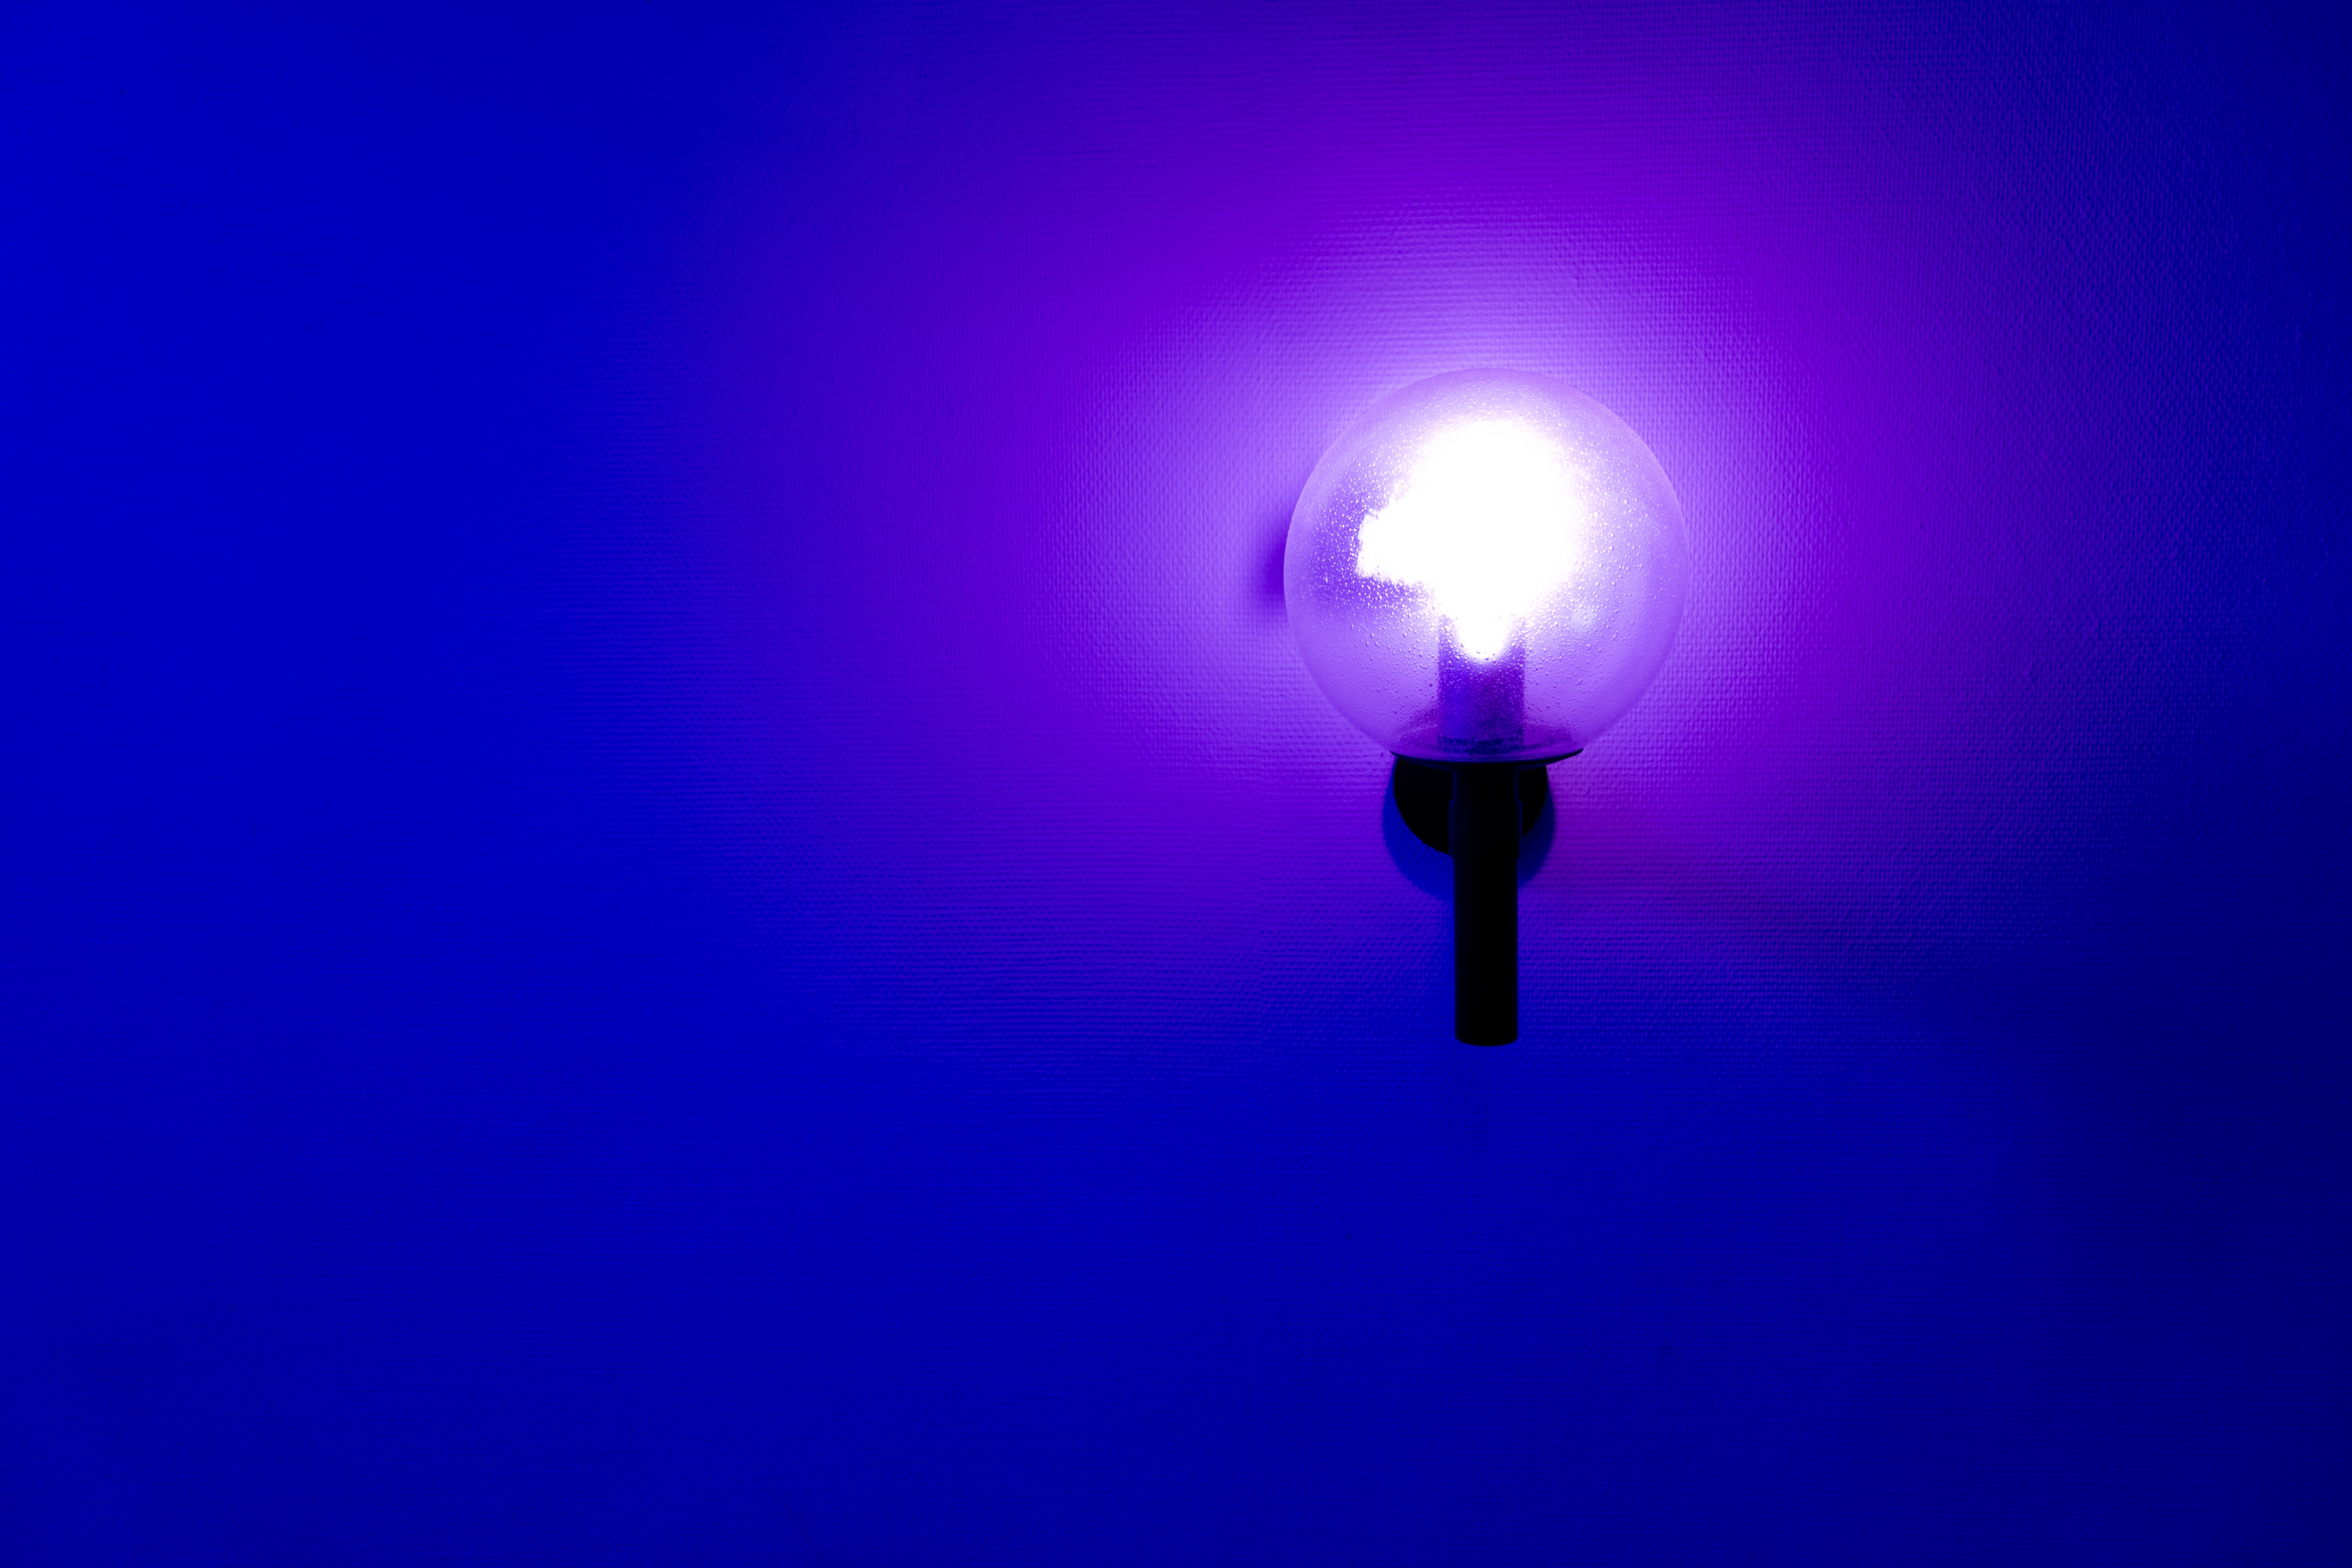
light, sky, dark, lantern, blue, street light, lamp, lighting, circle, lens flare, neon light, blue light, neon blue, computer wallpaper